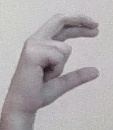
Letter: thal